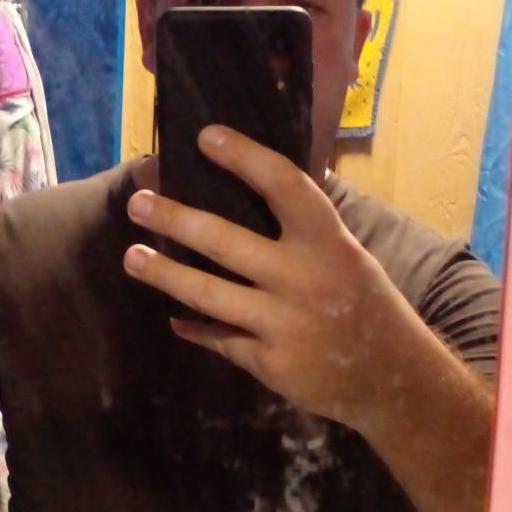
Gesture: no_gesture